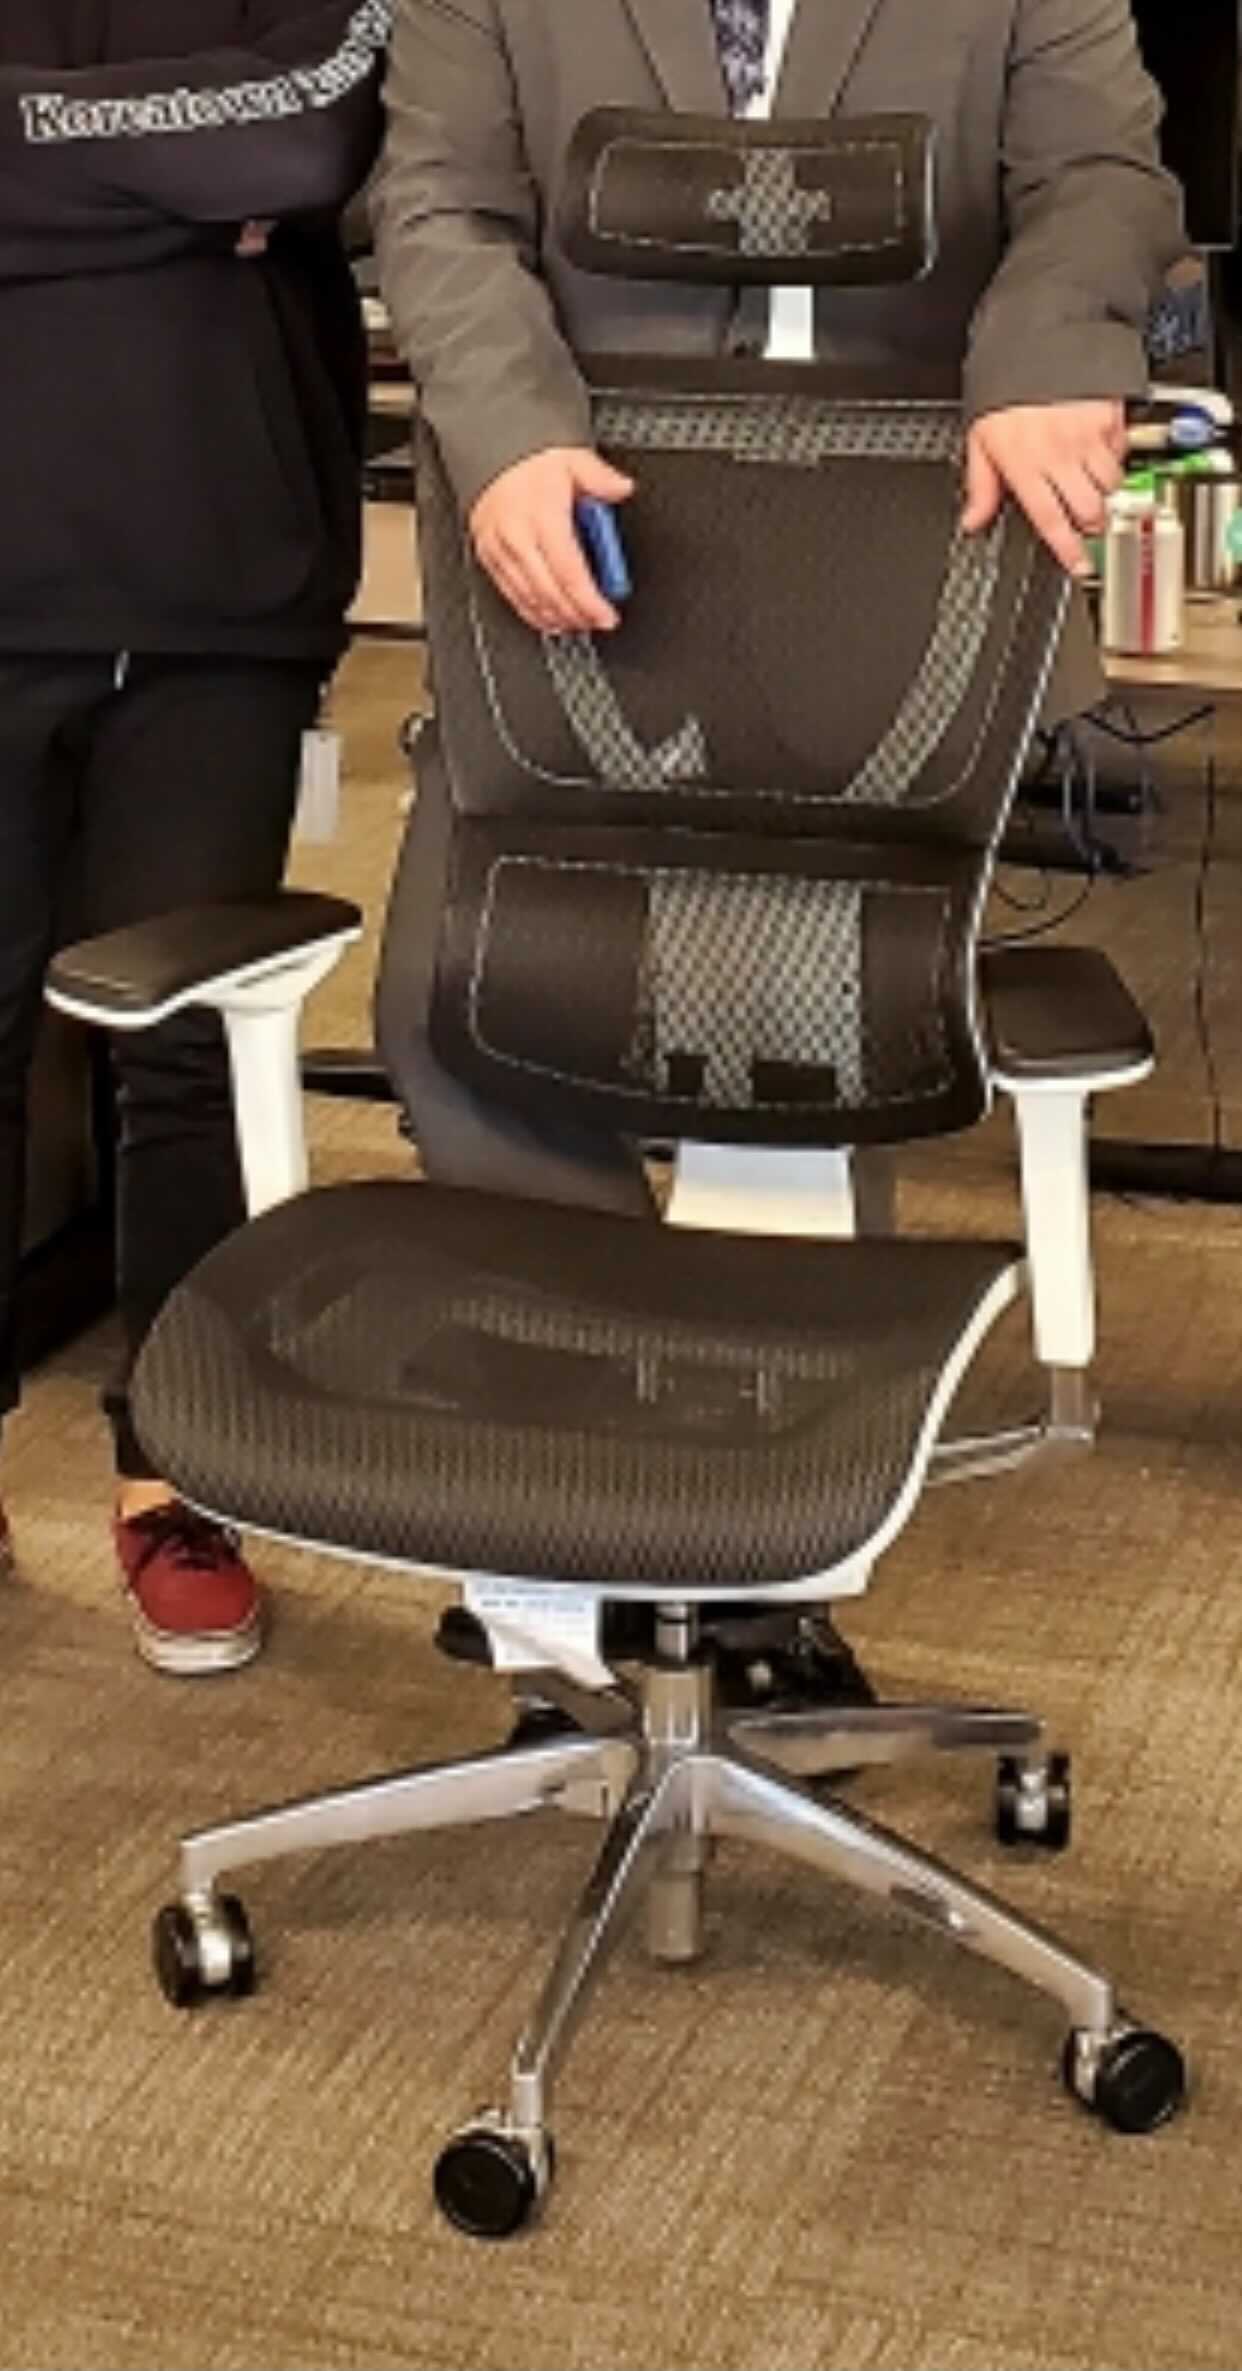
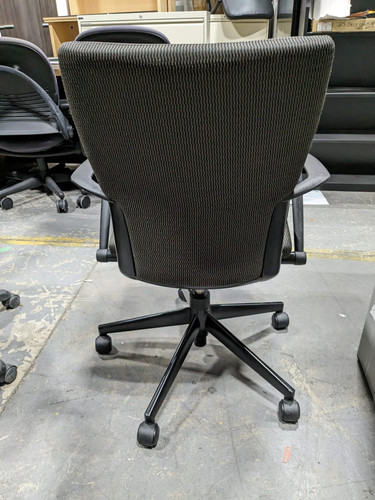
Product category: items_chair
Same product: no